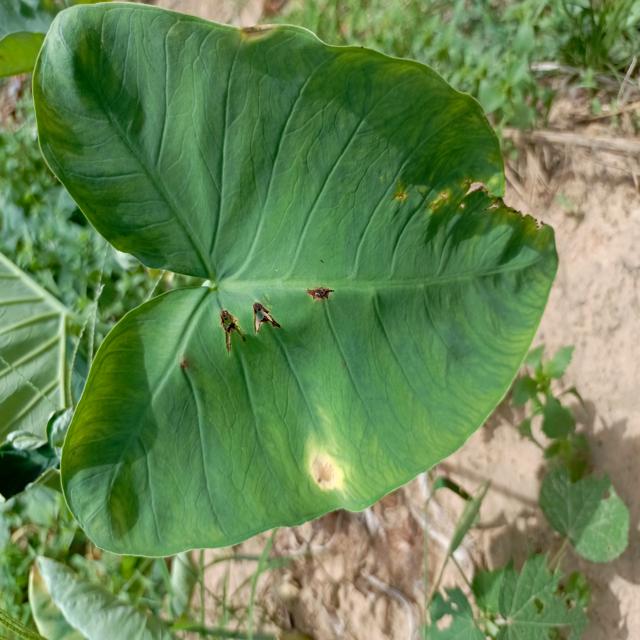
Label: Early_Blight